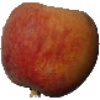
Label: Peach 1